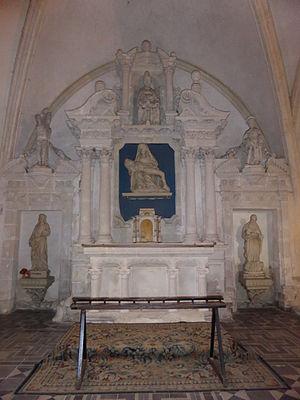
Retable en pierre, à colonne corinthienne jumelée, encadrant une Pieta, sous une représentation de la Sainte Trinité.
L'église Saint-Ouen est une église catholique située à Verrières en France.